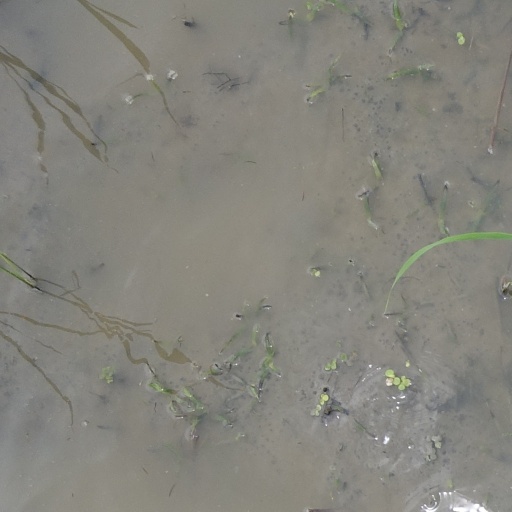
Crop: rice